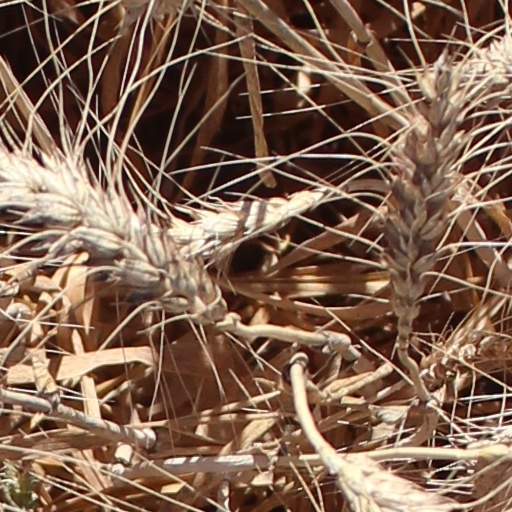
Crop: wheat